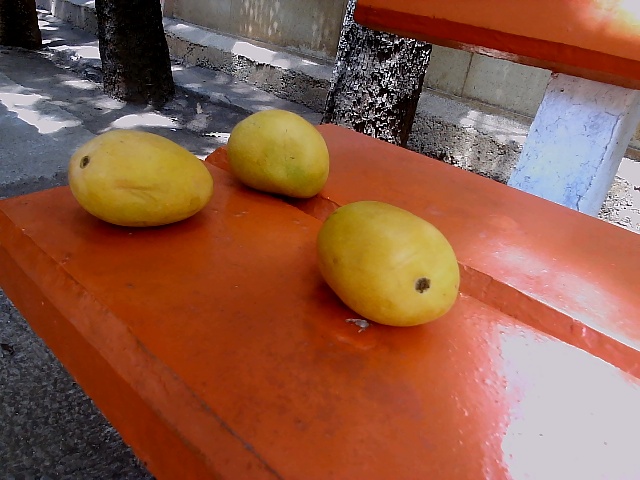
Label: Ripe_Mango